Timor Putra Nasional

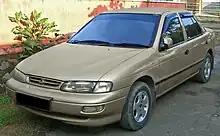

Timor S5 series are the first range of products released by TPN. It is a rebadged version of Kia Sephia. 'S' stands for sedan while the '5' is an identifier to differentiate it with the future cancelled product, the Timor S2 series. The range consisted of the S515 (SOHC carbureted), S515i (DOHC, fuel injected), and S516i LE (sports-oriented limited edition, licensed by Prodrive).